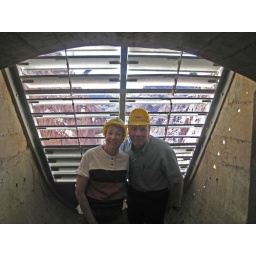
Tunnel window near base of Hoover Dam